Question: Please indicate a possible affordance area of the frisbee that can be used for catching
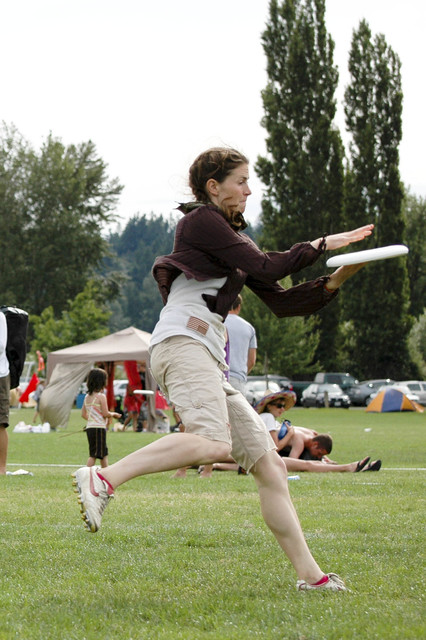
Answer: [327.887, 236.992, 419.316, 273.083]